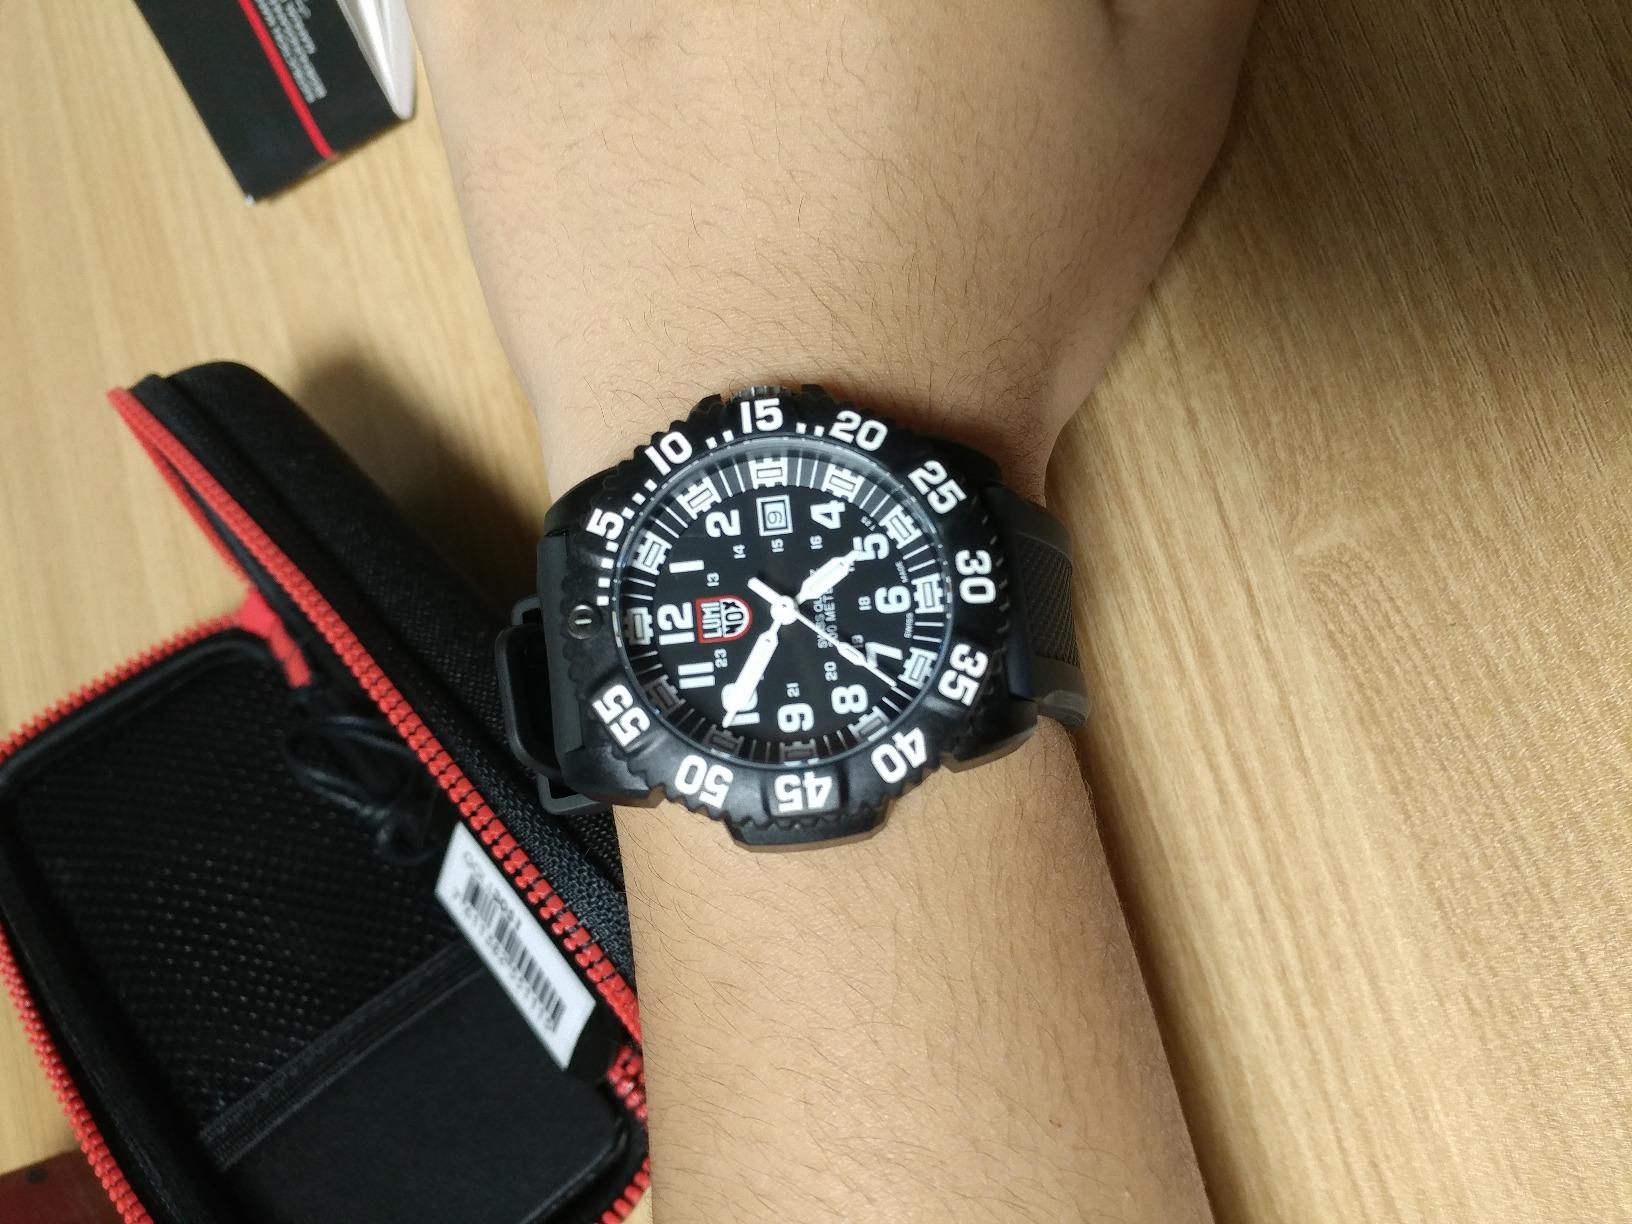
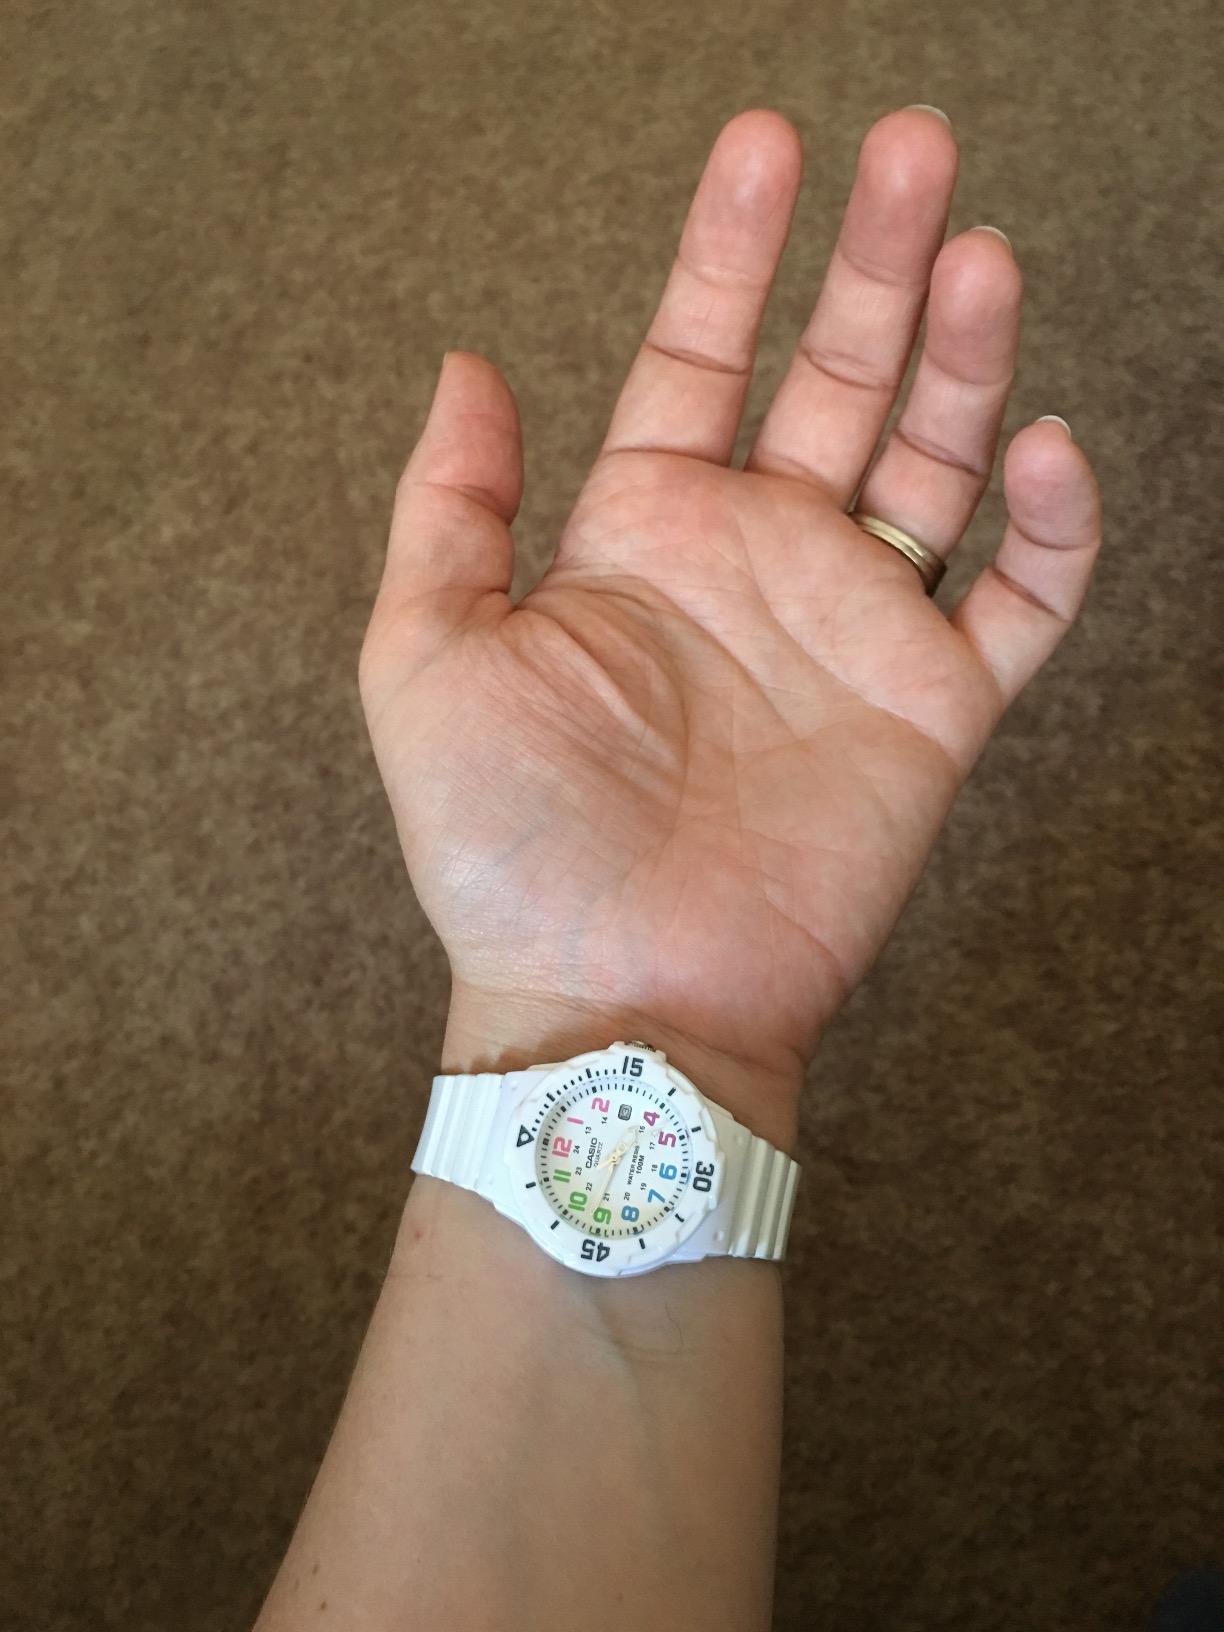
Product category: accessories_watch
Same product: no